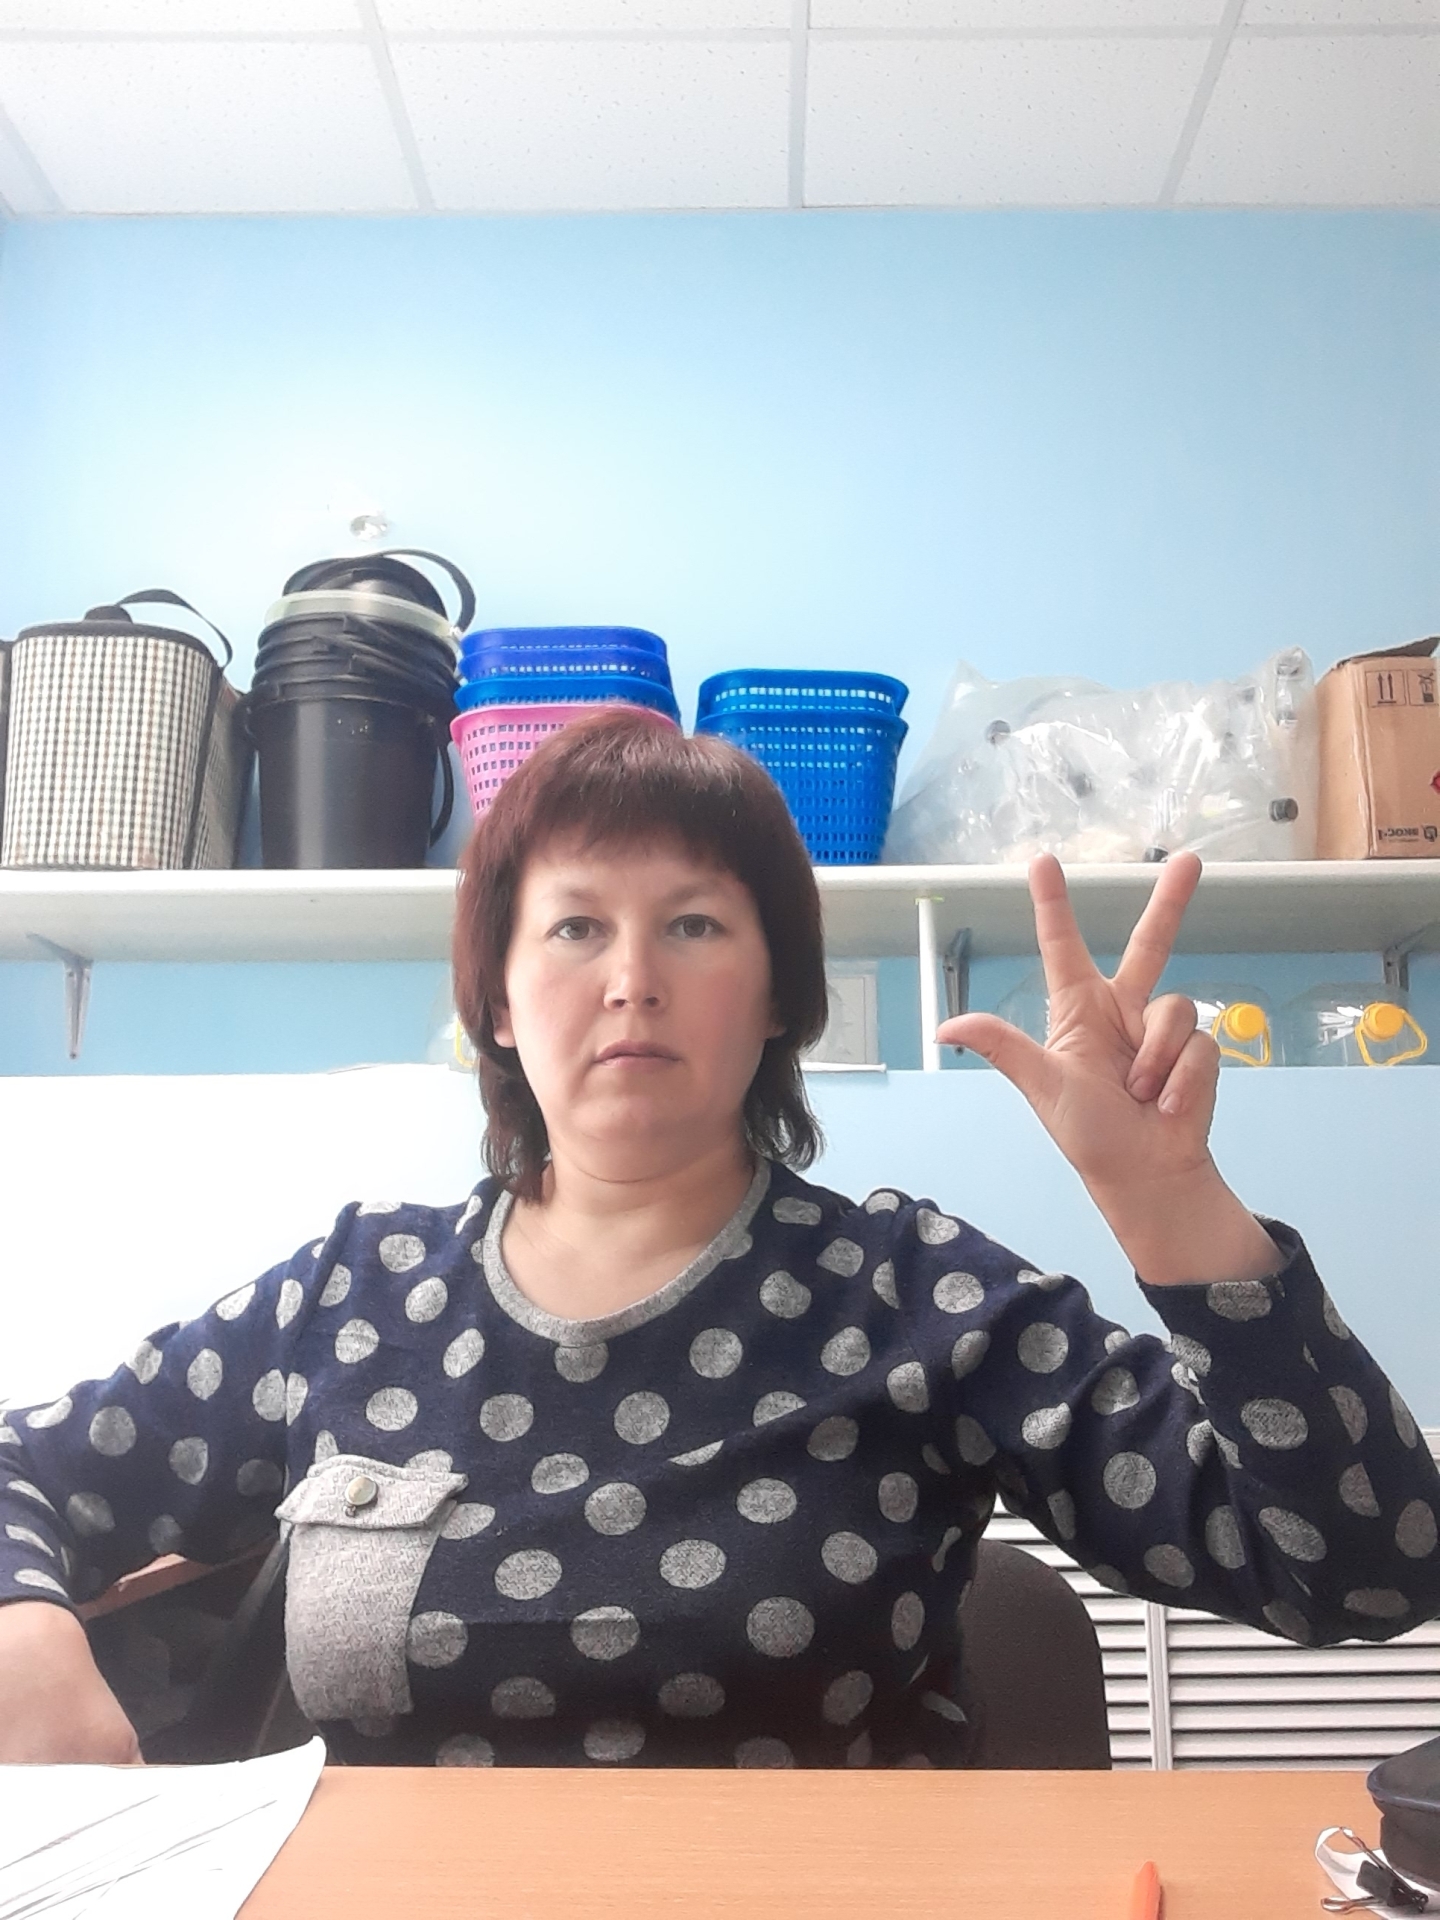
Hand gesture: three2